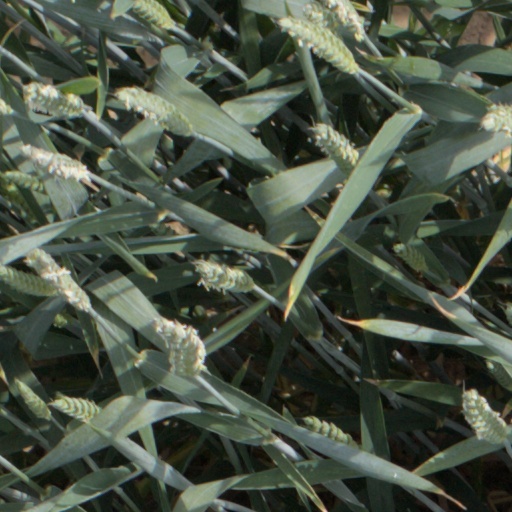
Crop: wheat